Salman Yusuff Khan

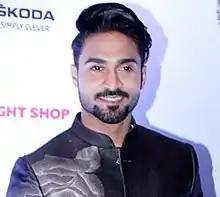
Khan in 2017

Salman Yusuff Khan (born 12 June 1985) is an Indian dancer, actor, choreographer and television judge. He participated in and emerged as winner of "Dance India Dance 1". He also participated in "" and "Jhalak Dikhhla Jaa 9."